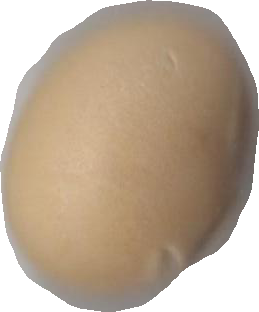
Variety: Dega